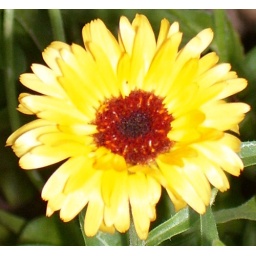
The beautiful yellow flower in my garden!